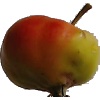
Label: Apple Red Yellow 2